John M. Deutch

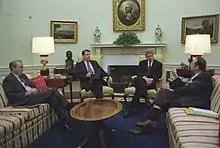

Deutch left the CIA on December 15, 1996. Soon after, it was revealed that several of his laptop computers contained classified information wrongfully labeled as unclassified. In January 1997, the CIA began a formal security investigation of the matter. Senior management at CIA declined to fully pursue the security breach. Over two years after his departure, the matter was referred to the Department of Justice, where Attorney General Janet Reno declined prosecution. She did, however, recommend an investigation to determine whether Deutch should retain his security clearance. Deutch had agreed to plead guilty to a misdemeanor for mishandling government secrets on January 19, 2001, but President Clinton pardoned him on his last day in office, two days before the Justice Department could file the case against him.